Tank Commando

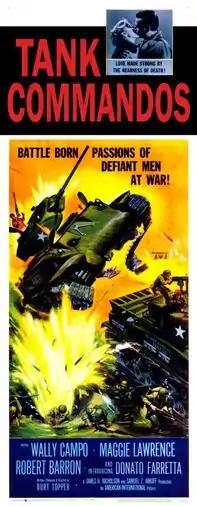
Film poster by Albert Kallis

Tank Commando is a 1959 American war film produced, directed and written by Burt Topper. American International Pictures released the film as a double feature with "Operation Dames".